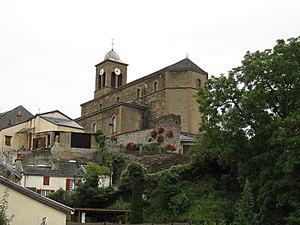
Montcy-Notre-Dame est une commune française, située dans le département des Ardennes en région Grand Est.
La voie verte Trans-Ardennes est une piste cyclable utilisant les anciens chemins de halage le long de la Meuse, de Givet à Mouzon. La partie de Givet à Charleville-Mézières a été ouverte en 2008. Elle a été élue « Piste cyclable Européenne 2010 » par le jury du salon néerlandais « Fiets en Wandelbeurs ». En 2016 cette voie verte a été prolongée de 38 km jusqu’à Remilly-Aillicourt, au sud de Sedan. Des travaux de prolongement de 9,7 km jusque Mouzon sont en cours. L'achèvement est prévu pour 2018 pour un total de 130 km.